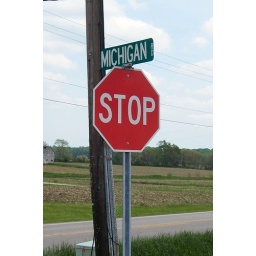
The Michigan Road sign where the road Ts into US 421. That's 421 in the background.